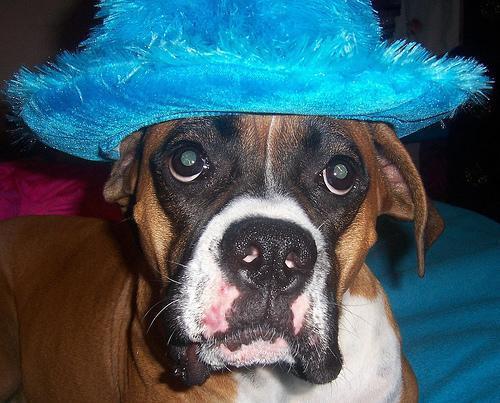
boxer